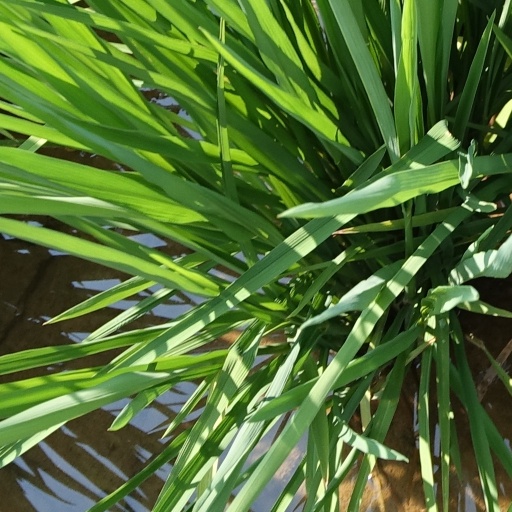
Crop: rice